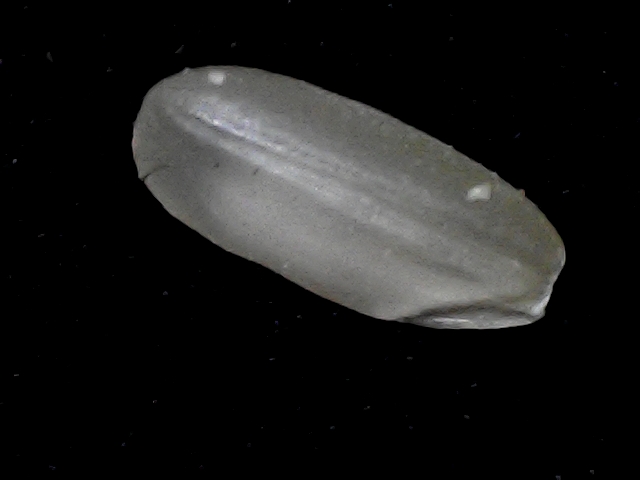
Rice variety: BR22